Mayoralty of Pete Buttigieg

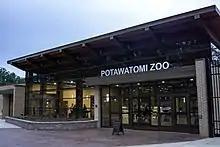
Buttigieg pledged a bond issue to assist in funding renovations to the Potawatomi Zoo.

As a further part of the development of the city's "Renaissance District", in 2016, South Bend partnered with the State of Indiana and private developers to break ground on a $165 million renovation of the former Studebaker complex, with the aim of making the complex home to tech companies and residential condos. In 2017, it was announced that the long-abandoned Studebaker Building 84 (also known as "Ivy Tower") would have its exterior renovated with $3.5 million in Regional Cities funds from the State of Indiana and $3.5 million from South Bend tax increment financing, with plans for the building and other structures in its complex to serve as a technology hub.